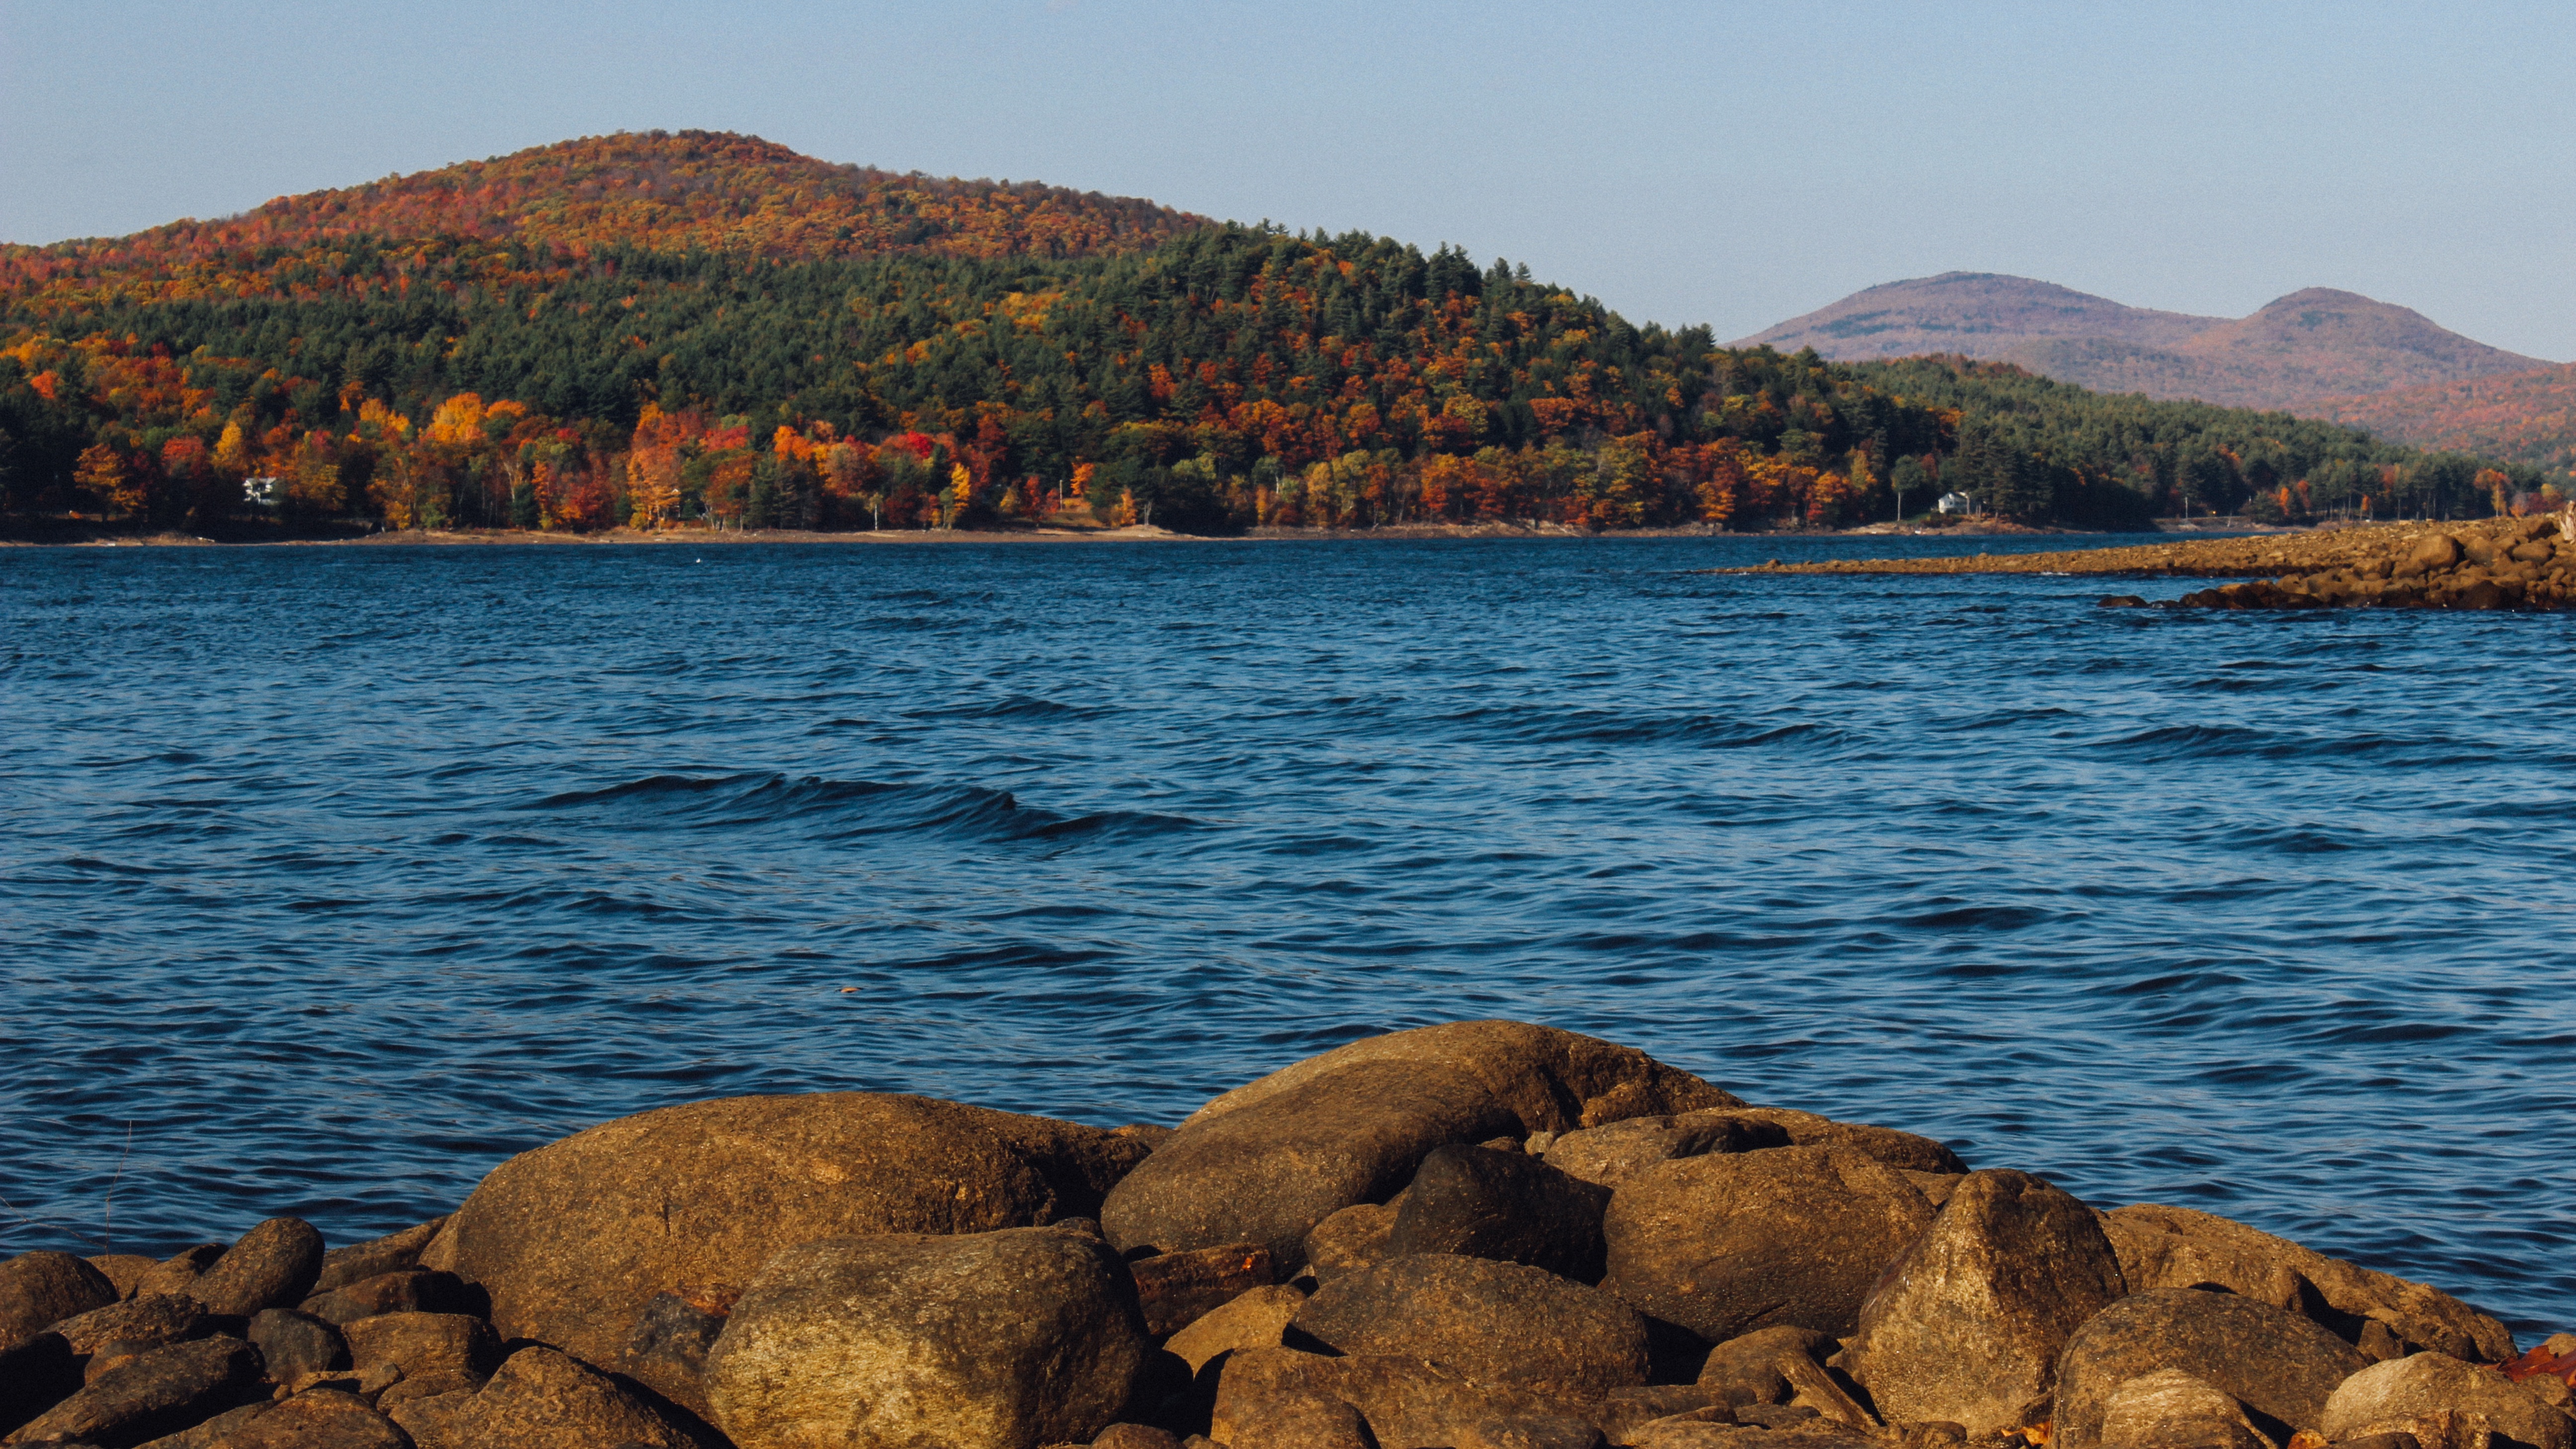
landscape, sea, coast, rock, wilderness, mountain, shore, lake, cove, bay, reservoir, body of water, loch